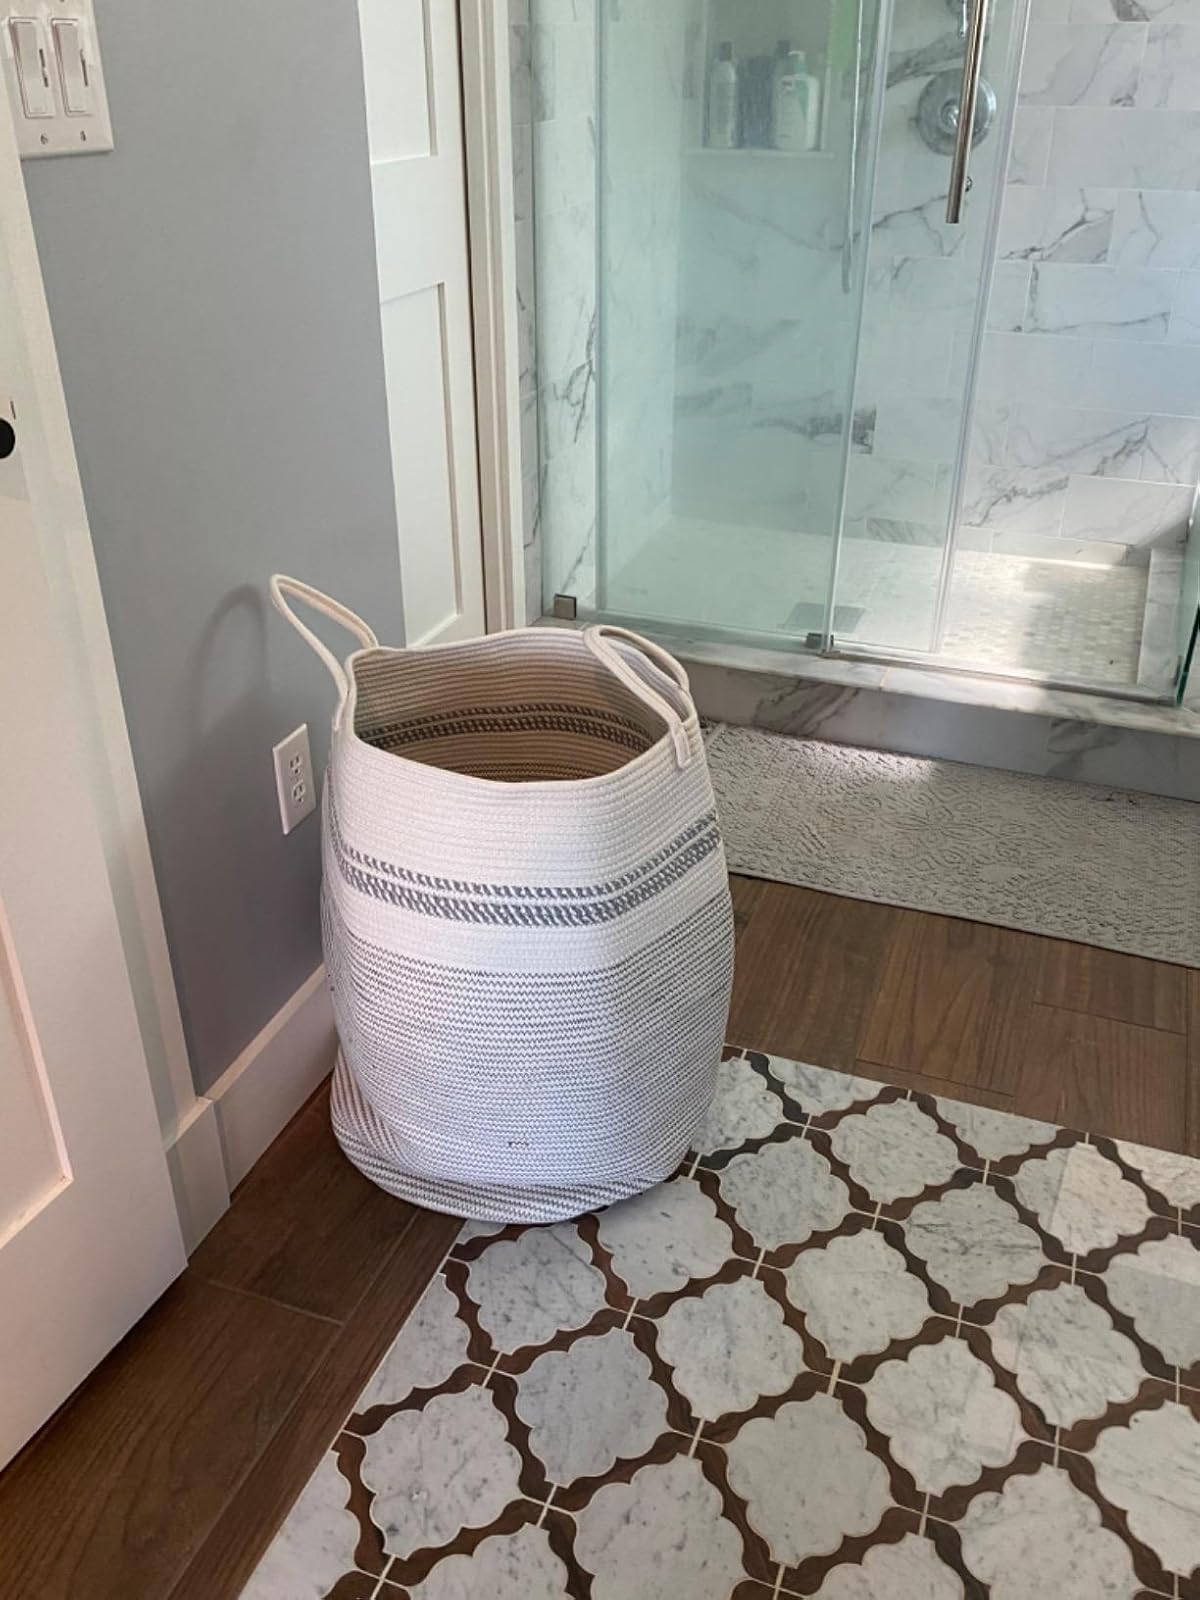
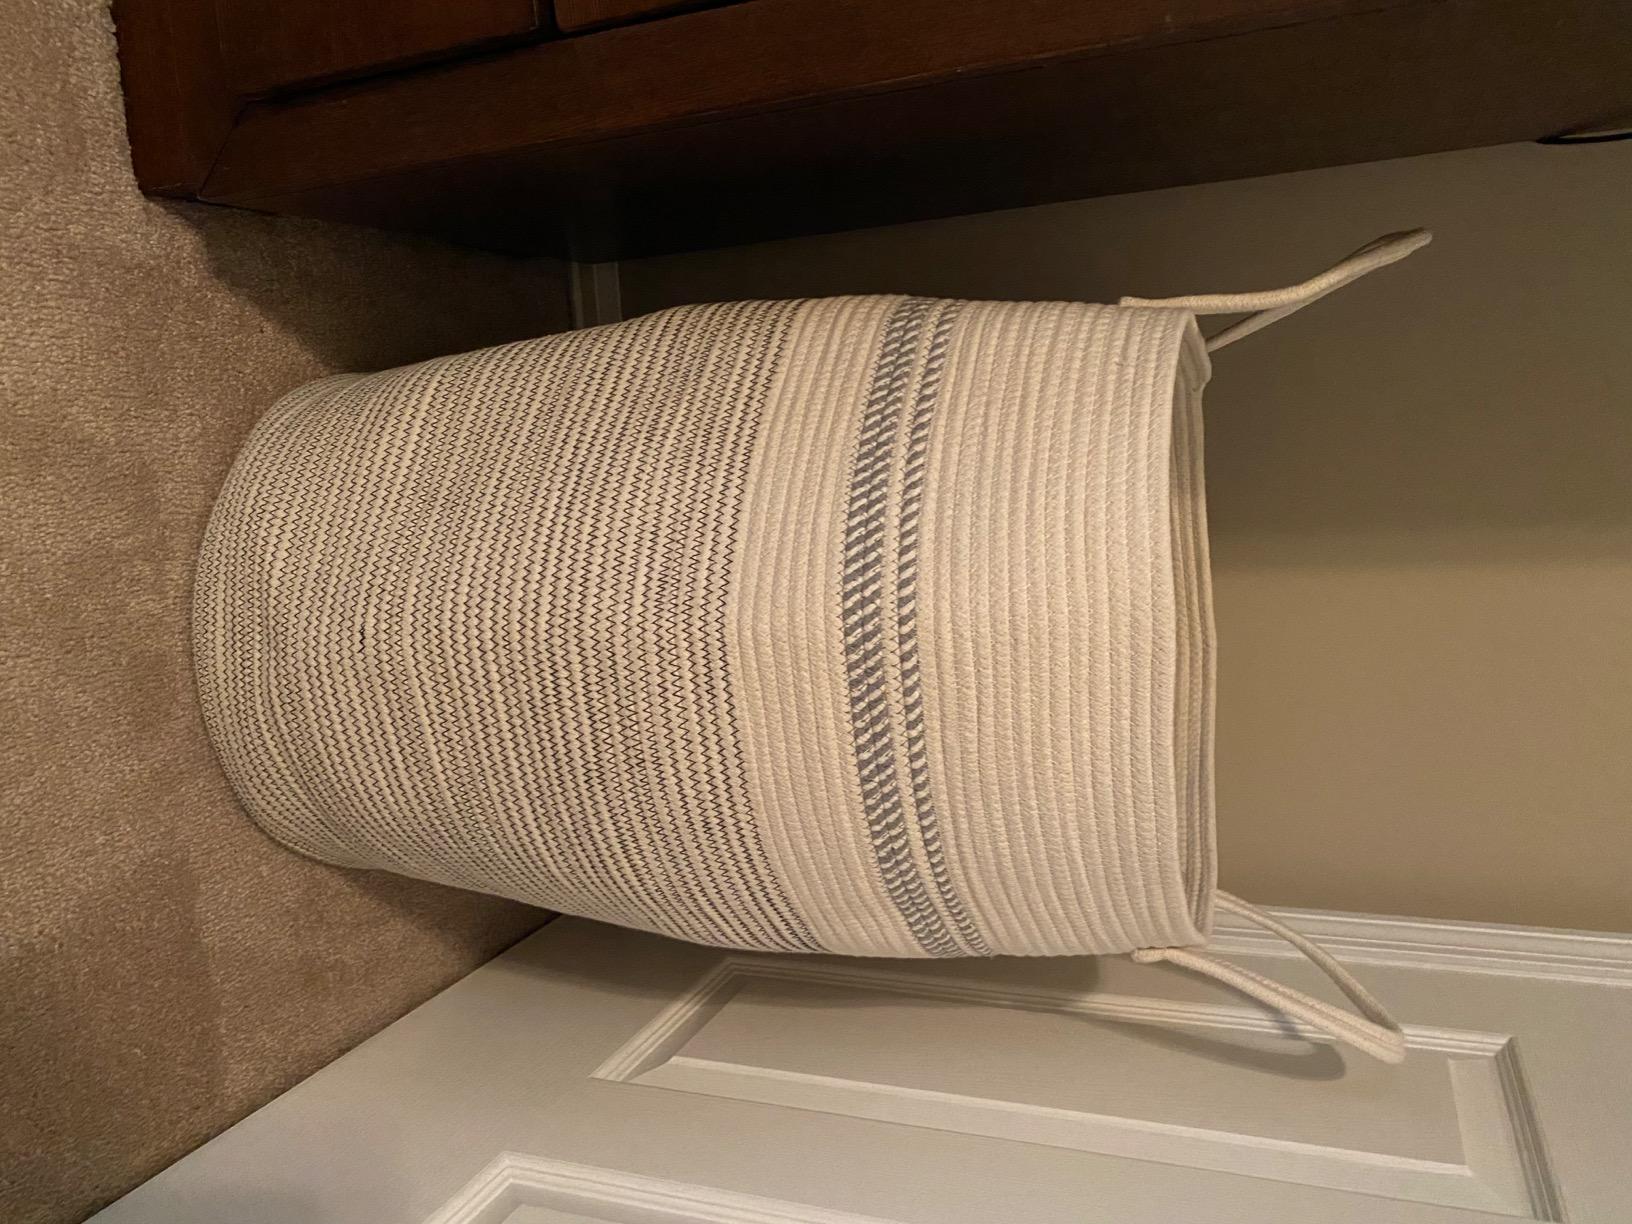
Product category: items_hamper
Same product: yes